Cağaloğlu Hamam

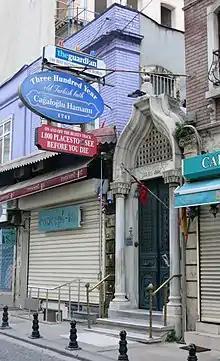
Main entrance of the Cağaloğlu Hamam

The Cağaloğlu Hamam is a historic hamam (Turkish bathhouse) in Sultanahmet, in the heart of the historic centre of Istanbul, Turkey. Finished in 1741, it was one of the last major hamams to be built in Constantinople/Istanbul during the Ottoman period. It was built to raise revenue for the library of Sultan Mahmud I, situated inside the Ayasofya Mosque, and was begun by one of the head architects of that time, Suleyman Ağa, then completed by Abdullah Ağa.